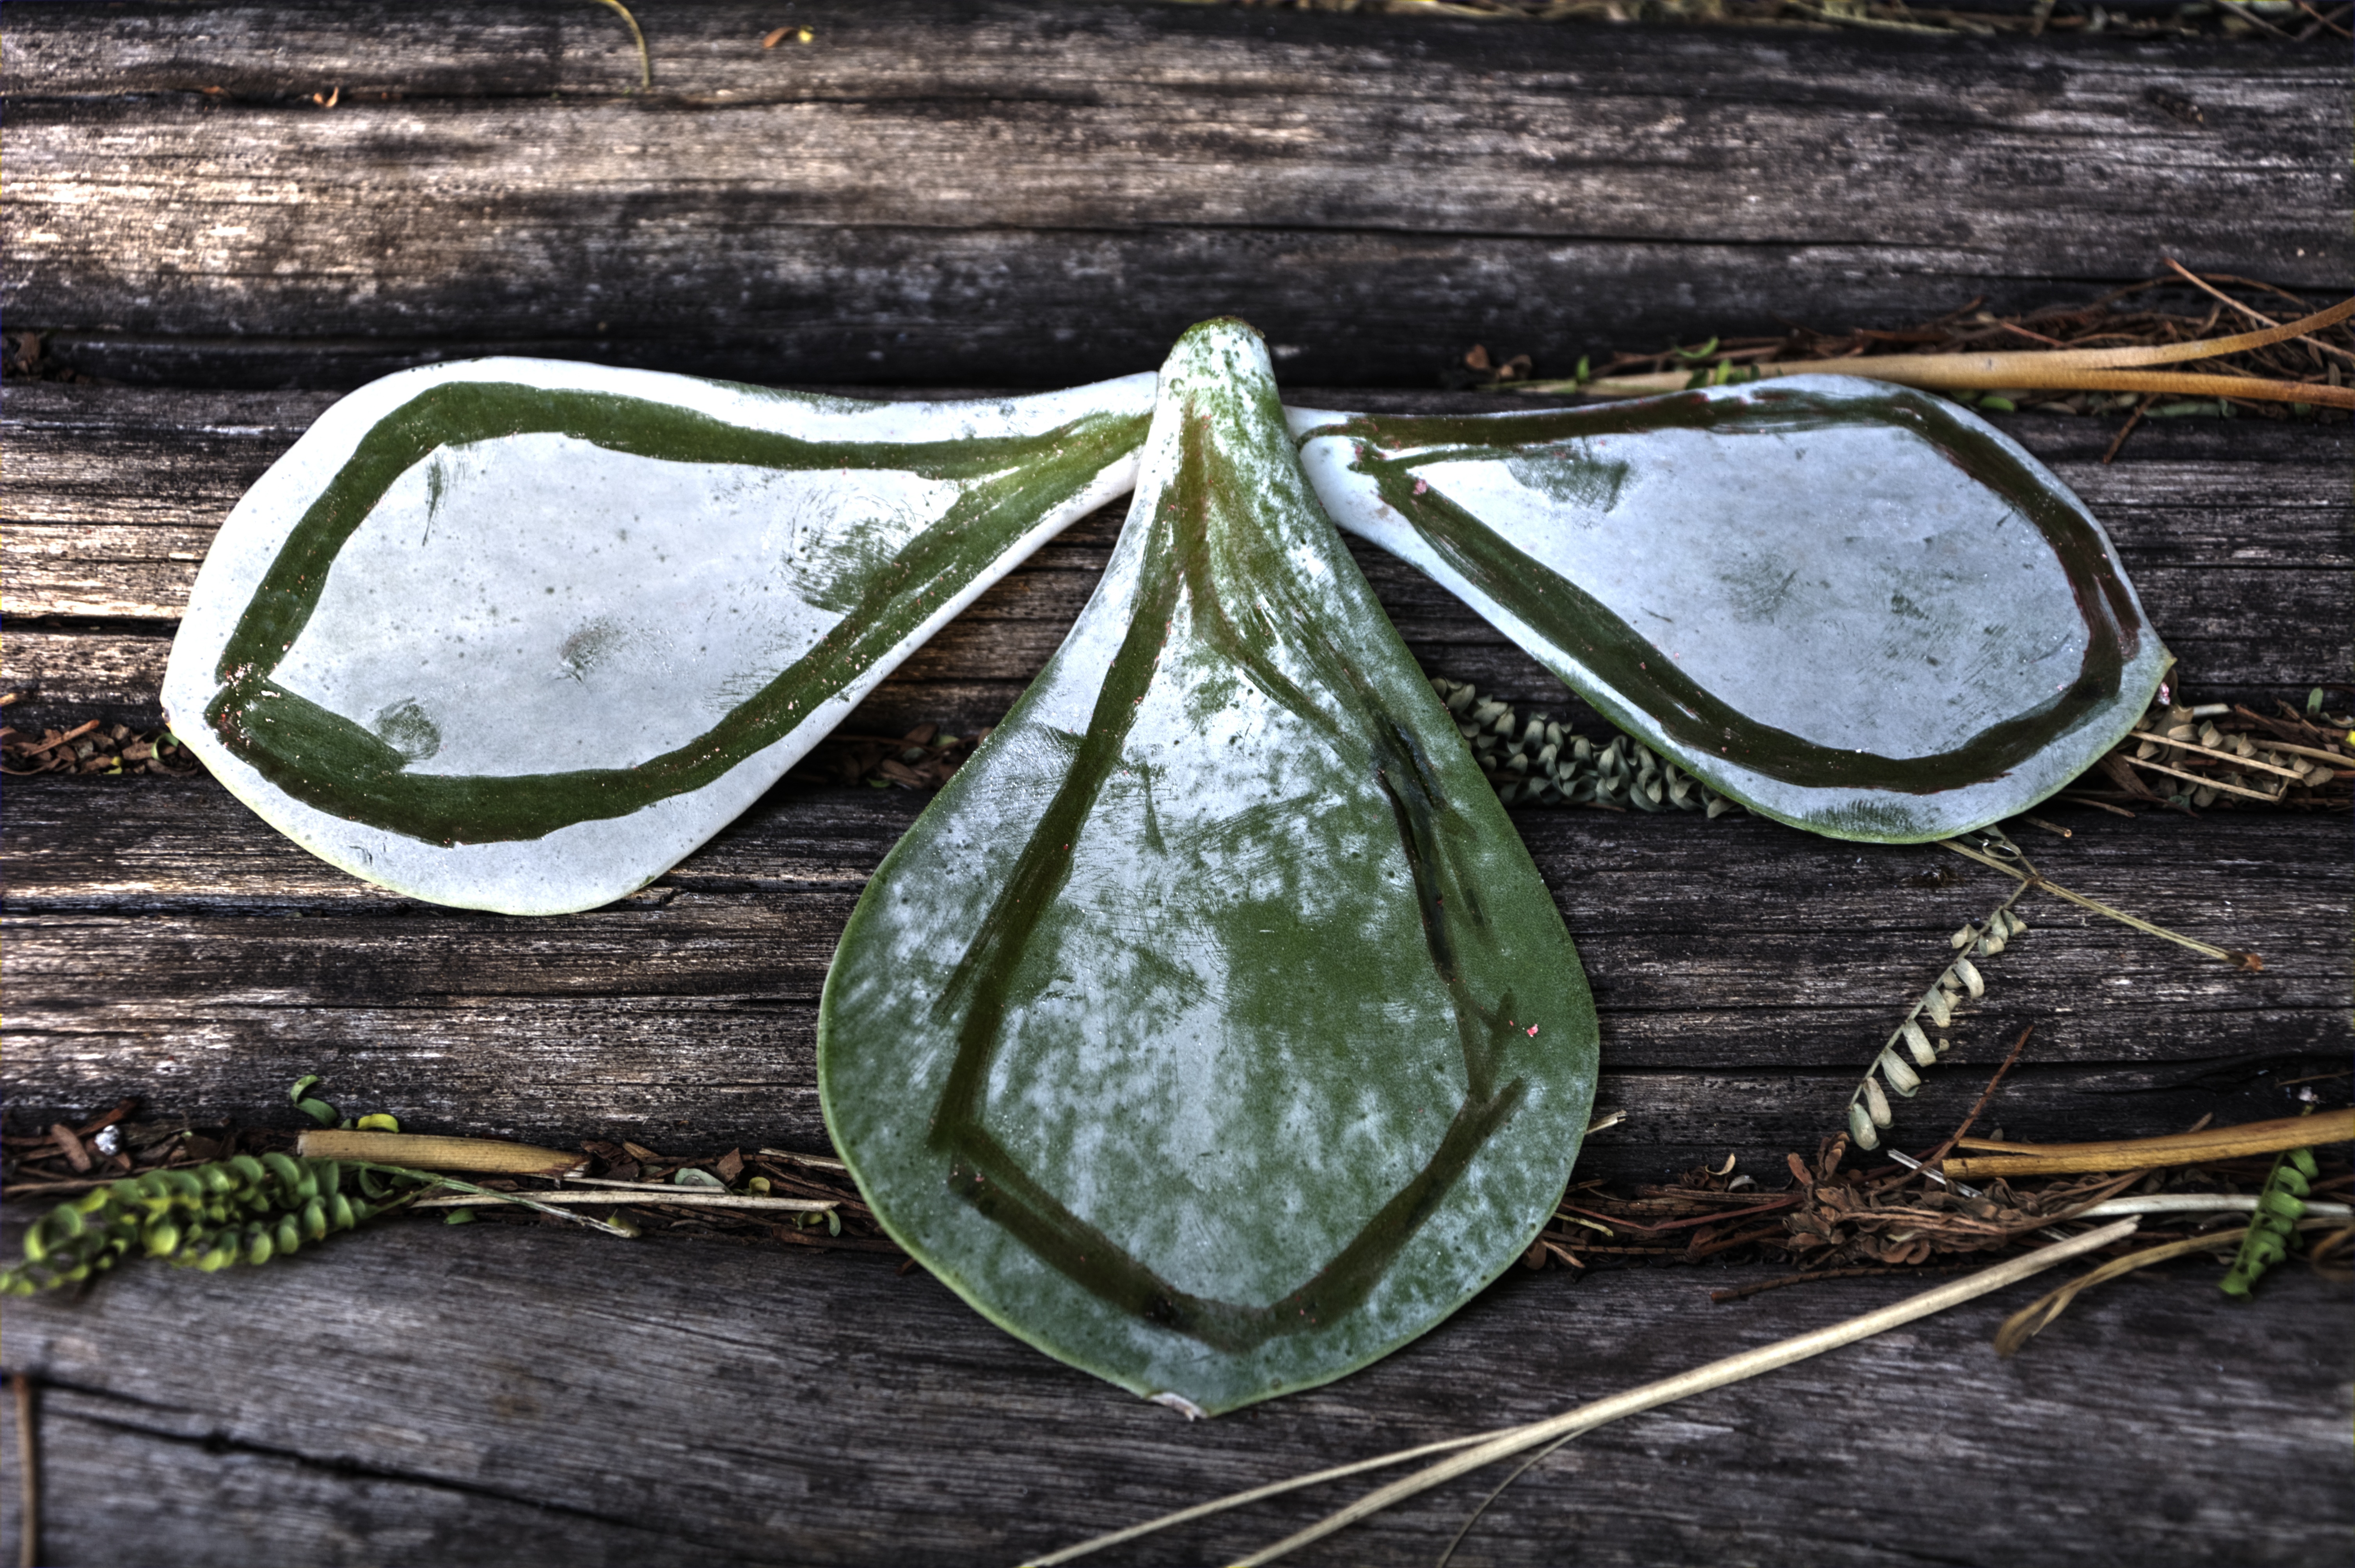
nature, grass, rock, plant, wood, leaf, flower, green, botany, garden, material, textures, surfing equipment and supplies, leaf pattern